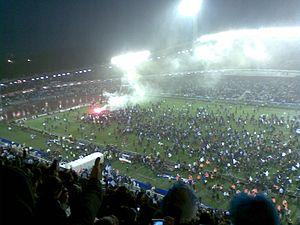
L'IFK Göteborg est un club de football suédois basé à Göteborg. Il joue en première division sans discontinuer depuis 1977.